Hamburg Downtown Historic District

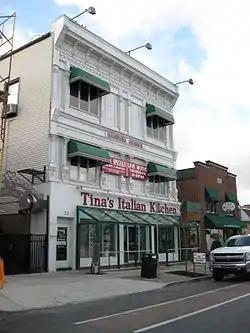
22 Main Street, Hamburg Main St Historic District, November 2009

Hamburg Main Street Historic District is a national historic district located at Hamburg in Erie County, New York. The district encompasses 62 contributing buildings along two blocks along Main Street in the village of Hamburg. The district includes a variety of residential, commercial, religious, and government buildings. Notable buildings include the First Baptist Church (c. 1870), St. James United Church of Christ (1928), Hamburg Presbyterian Church (1952), Bank of Hamburgh (1907, 1967), People's Bank (1926, 1966), and the Walters Building (1917).